Joe Cobb

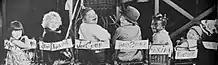
Our Gang 1929

His penultimate episode as a regular cast member was "Boxing Gloves" (1929) when he was 12. Joining him in that film (a remake of "The Champeen") is "Chubby" (14-year-old Norman Chaney), Cobb's successor as the "fat kid", and Jackie Cooper in his film debut.